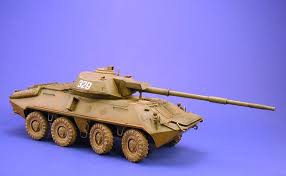
Label: BTR